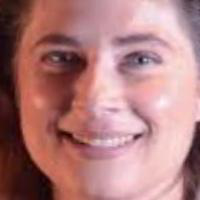
Age group: age 41-55